Sarah Catherine Fraley Hallowell

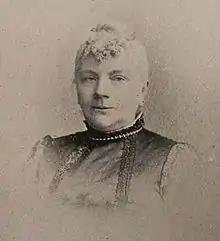
Sarah Catherine Fraley Hallowell

Sarah Catherine Fraley Hallowell or Sarah Cresson Fraley Hallowell (1833–1914) was an American journalist. She was editor of "The New Century for Women", editor of the "Public Ledger" in Philadelphia and founder and first president of the New Century Club.